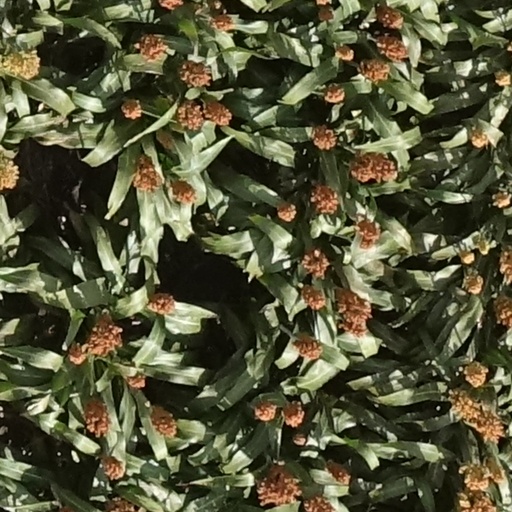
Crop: sorghum